The Best Science Fiction of the Year 13

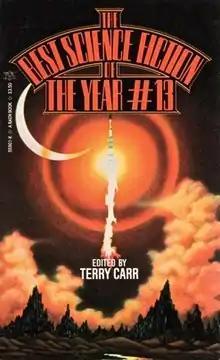
Cover of first edition, 1984

The Best Science Fiction of the Year #13 is an anthology of science fiction short stories edited by Terry Carr, the thirteenth volume in a series of sixteen. It was first published in paperback by Baen Books in July 1984, and in hardcover and trade paperback by Gollancz in December of the same year.